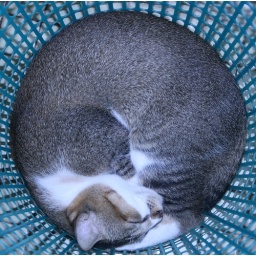
cat in the basket